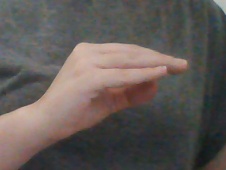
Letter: jeem